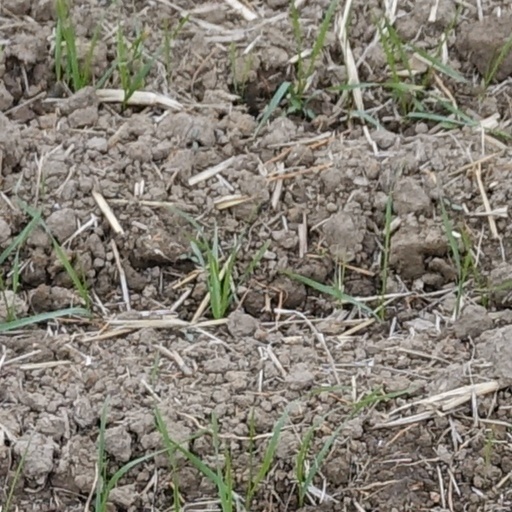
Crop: wheat